Adidas Brazuca

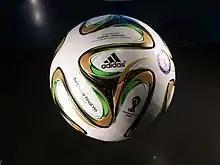
The "Adidas Brazuca Final Rio" used in the 2014 FIFA World Cup Final

The ball is a developmental successor to the Adidas Tango 12 series of balls, with the same bladder and carcass but a different surface structure. The ball weighs 437 grams and has a circumference of 69 centimetres. The ball has been made of six polyurethane panels which have been thermally bonded; the reduction in the number of panels is claimed to increase the consistency in the ball. The Brazuca ball has been stated to avoid aerodynamic problems with the Jabulani ball used in South Africa for the previous World Cup. It is textured to feel more like the Adidas Finale 13, the official UEFA Champions League ball, than the Jabulani.